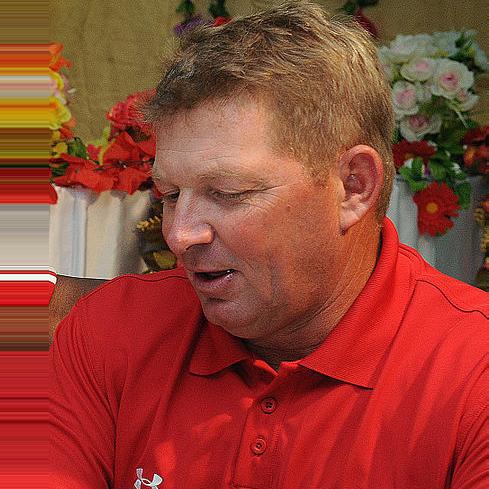
Age: 48